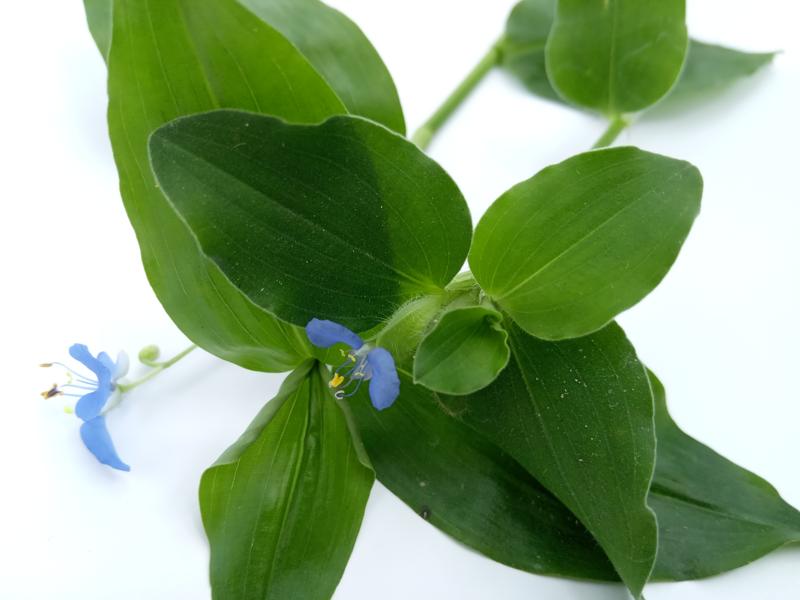
Weed species: Commelina benghalensis